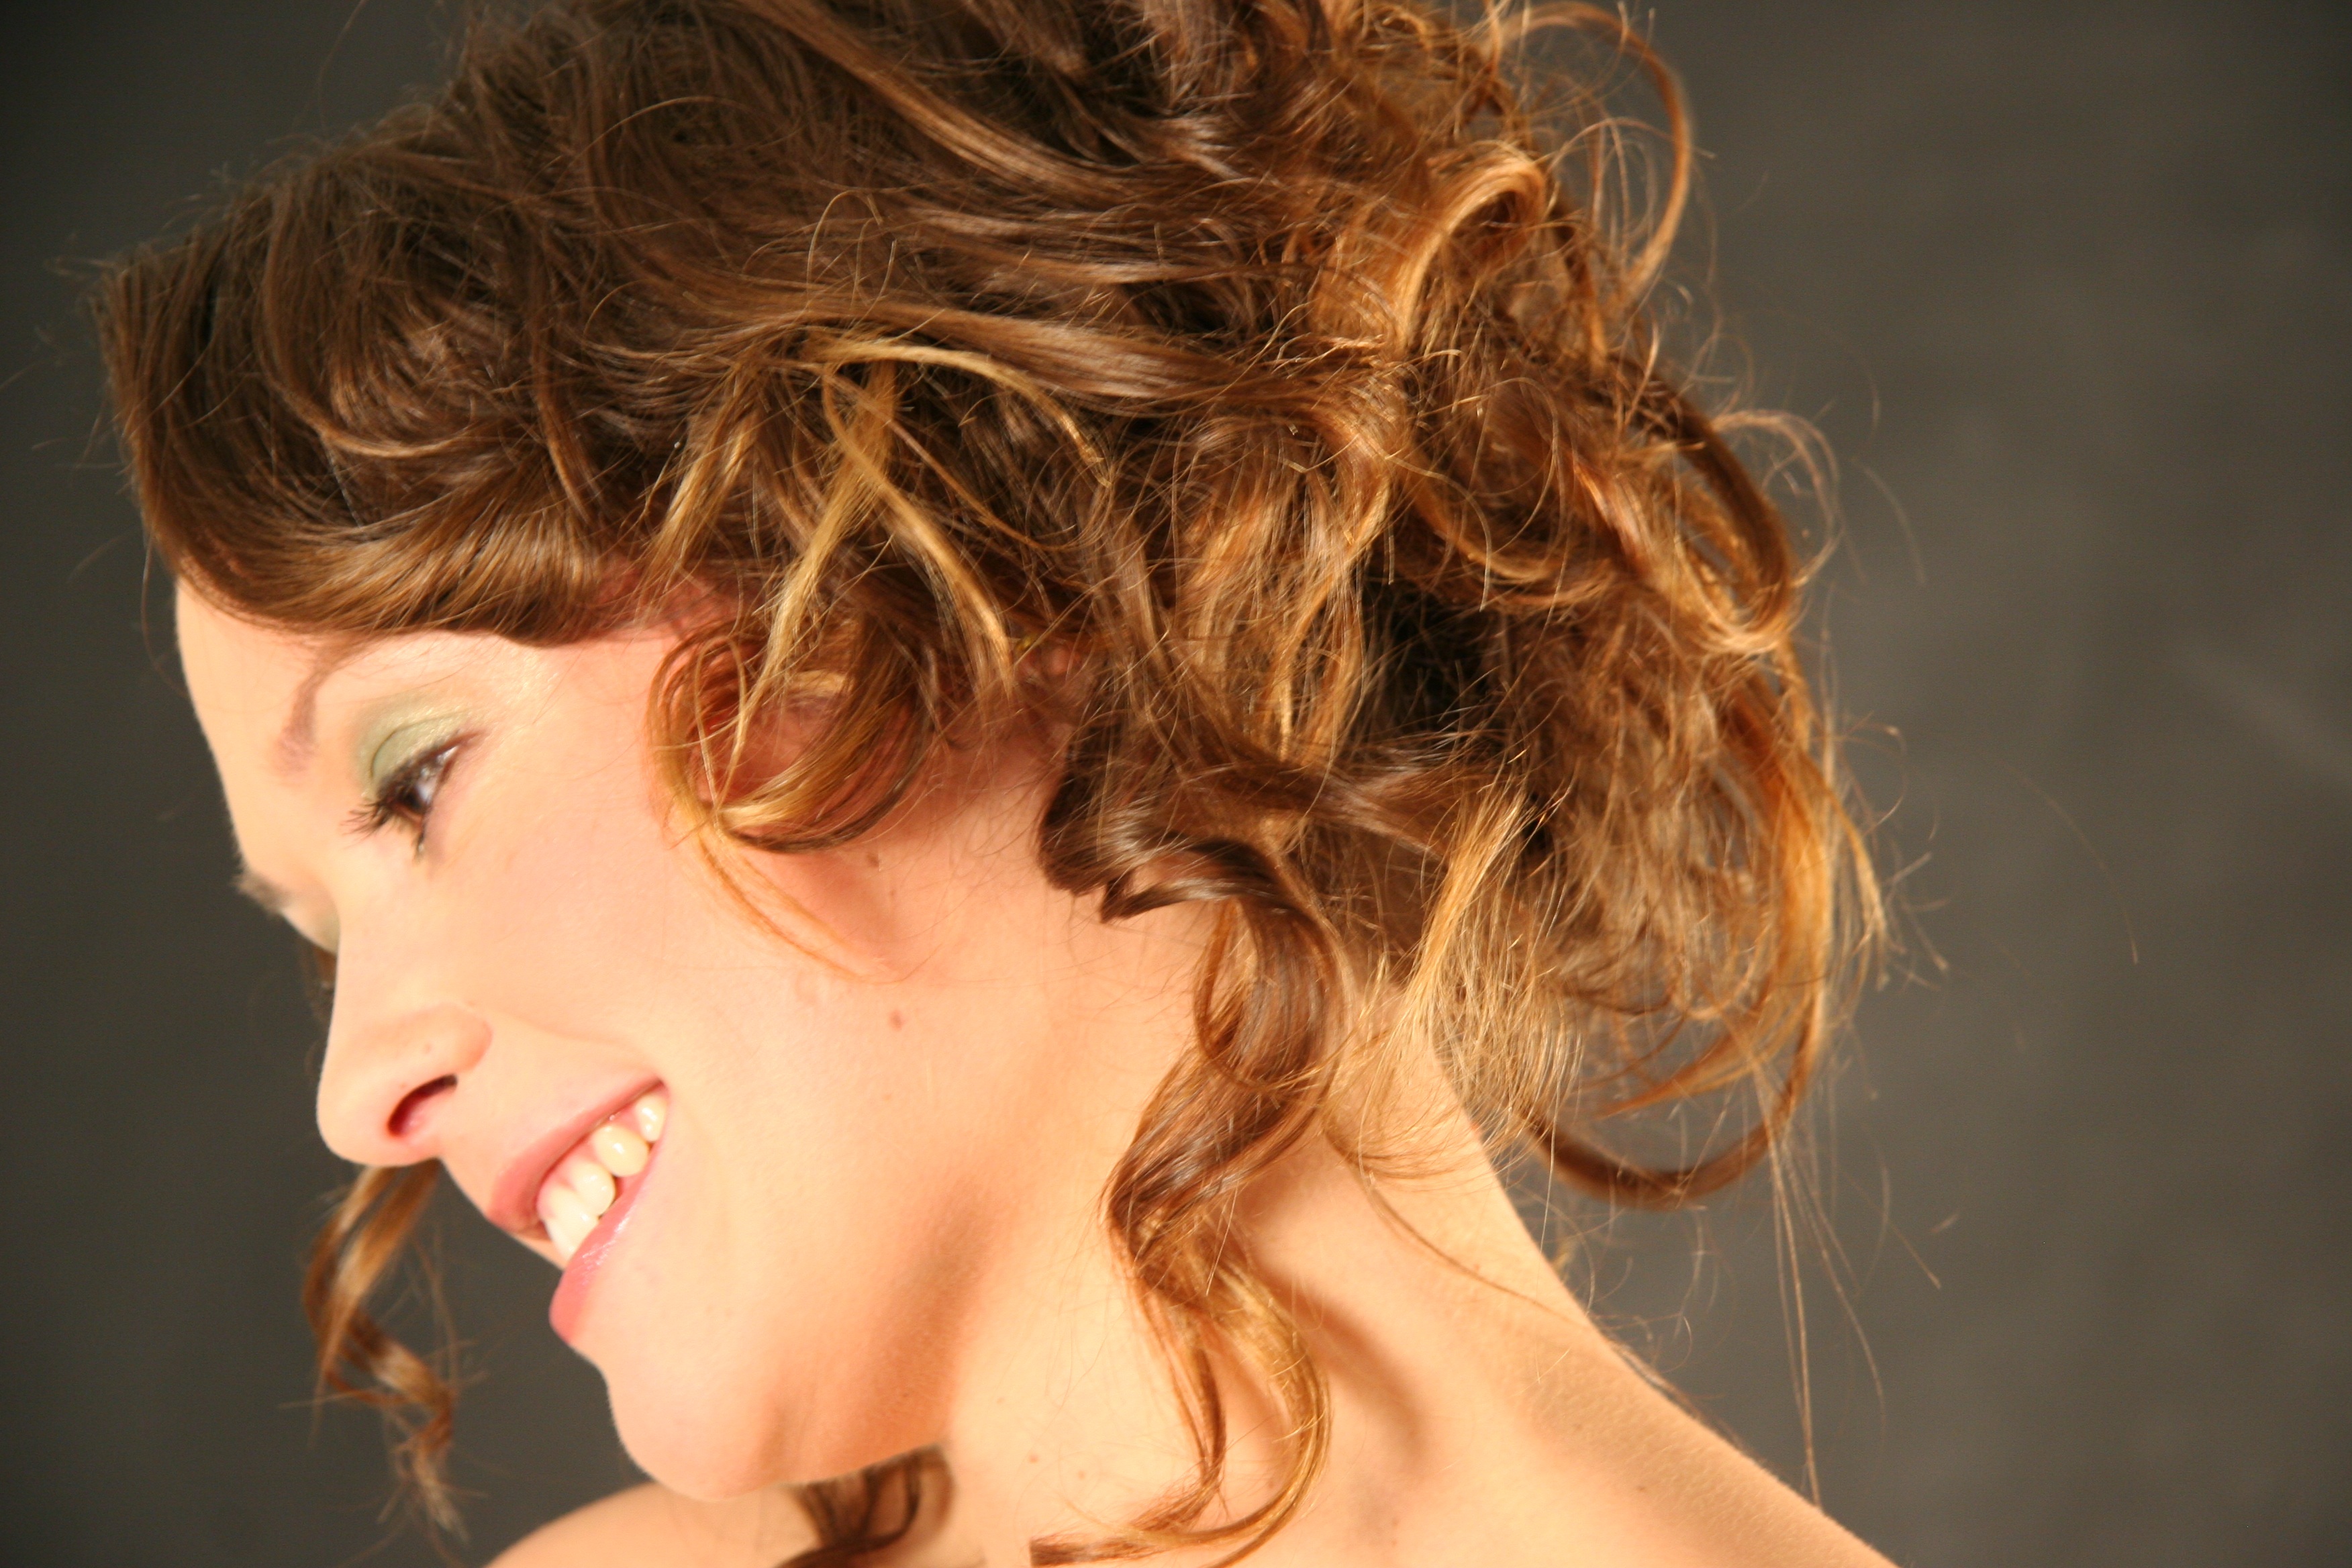
girl, hair, portrait, hairstyle, laugh, long hair, face, nose, beauty, blond, pretty, lure, brown hair, hair coloring, layered hair, braunet